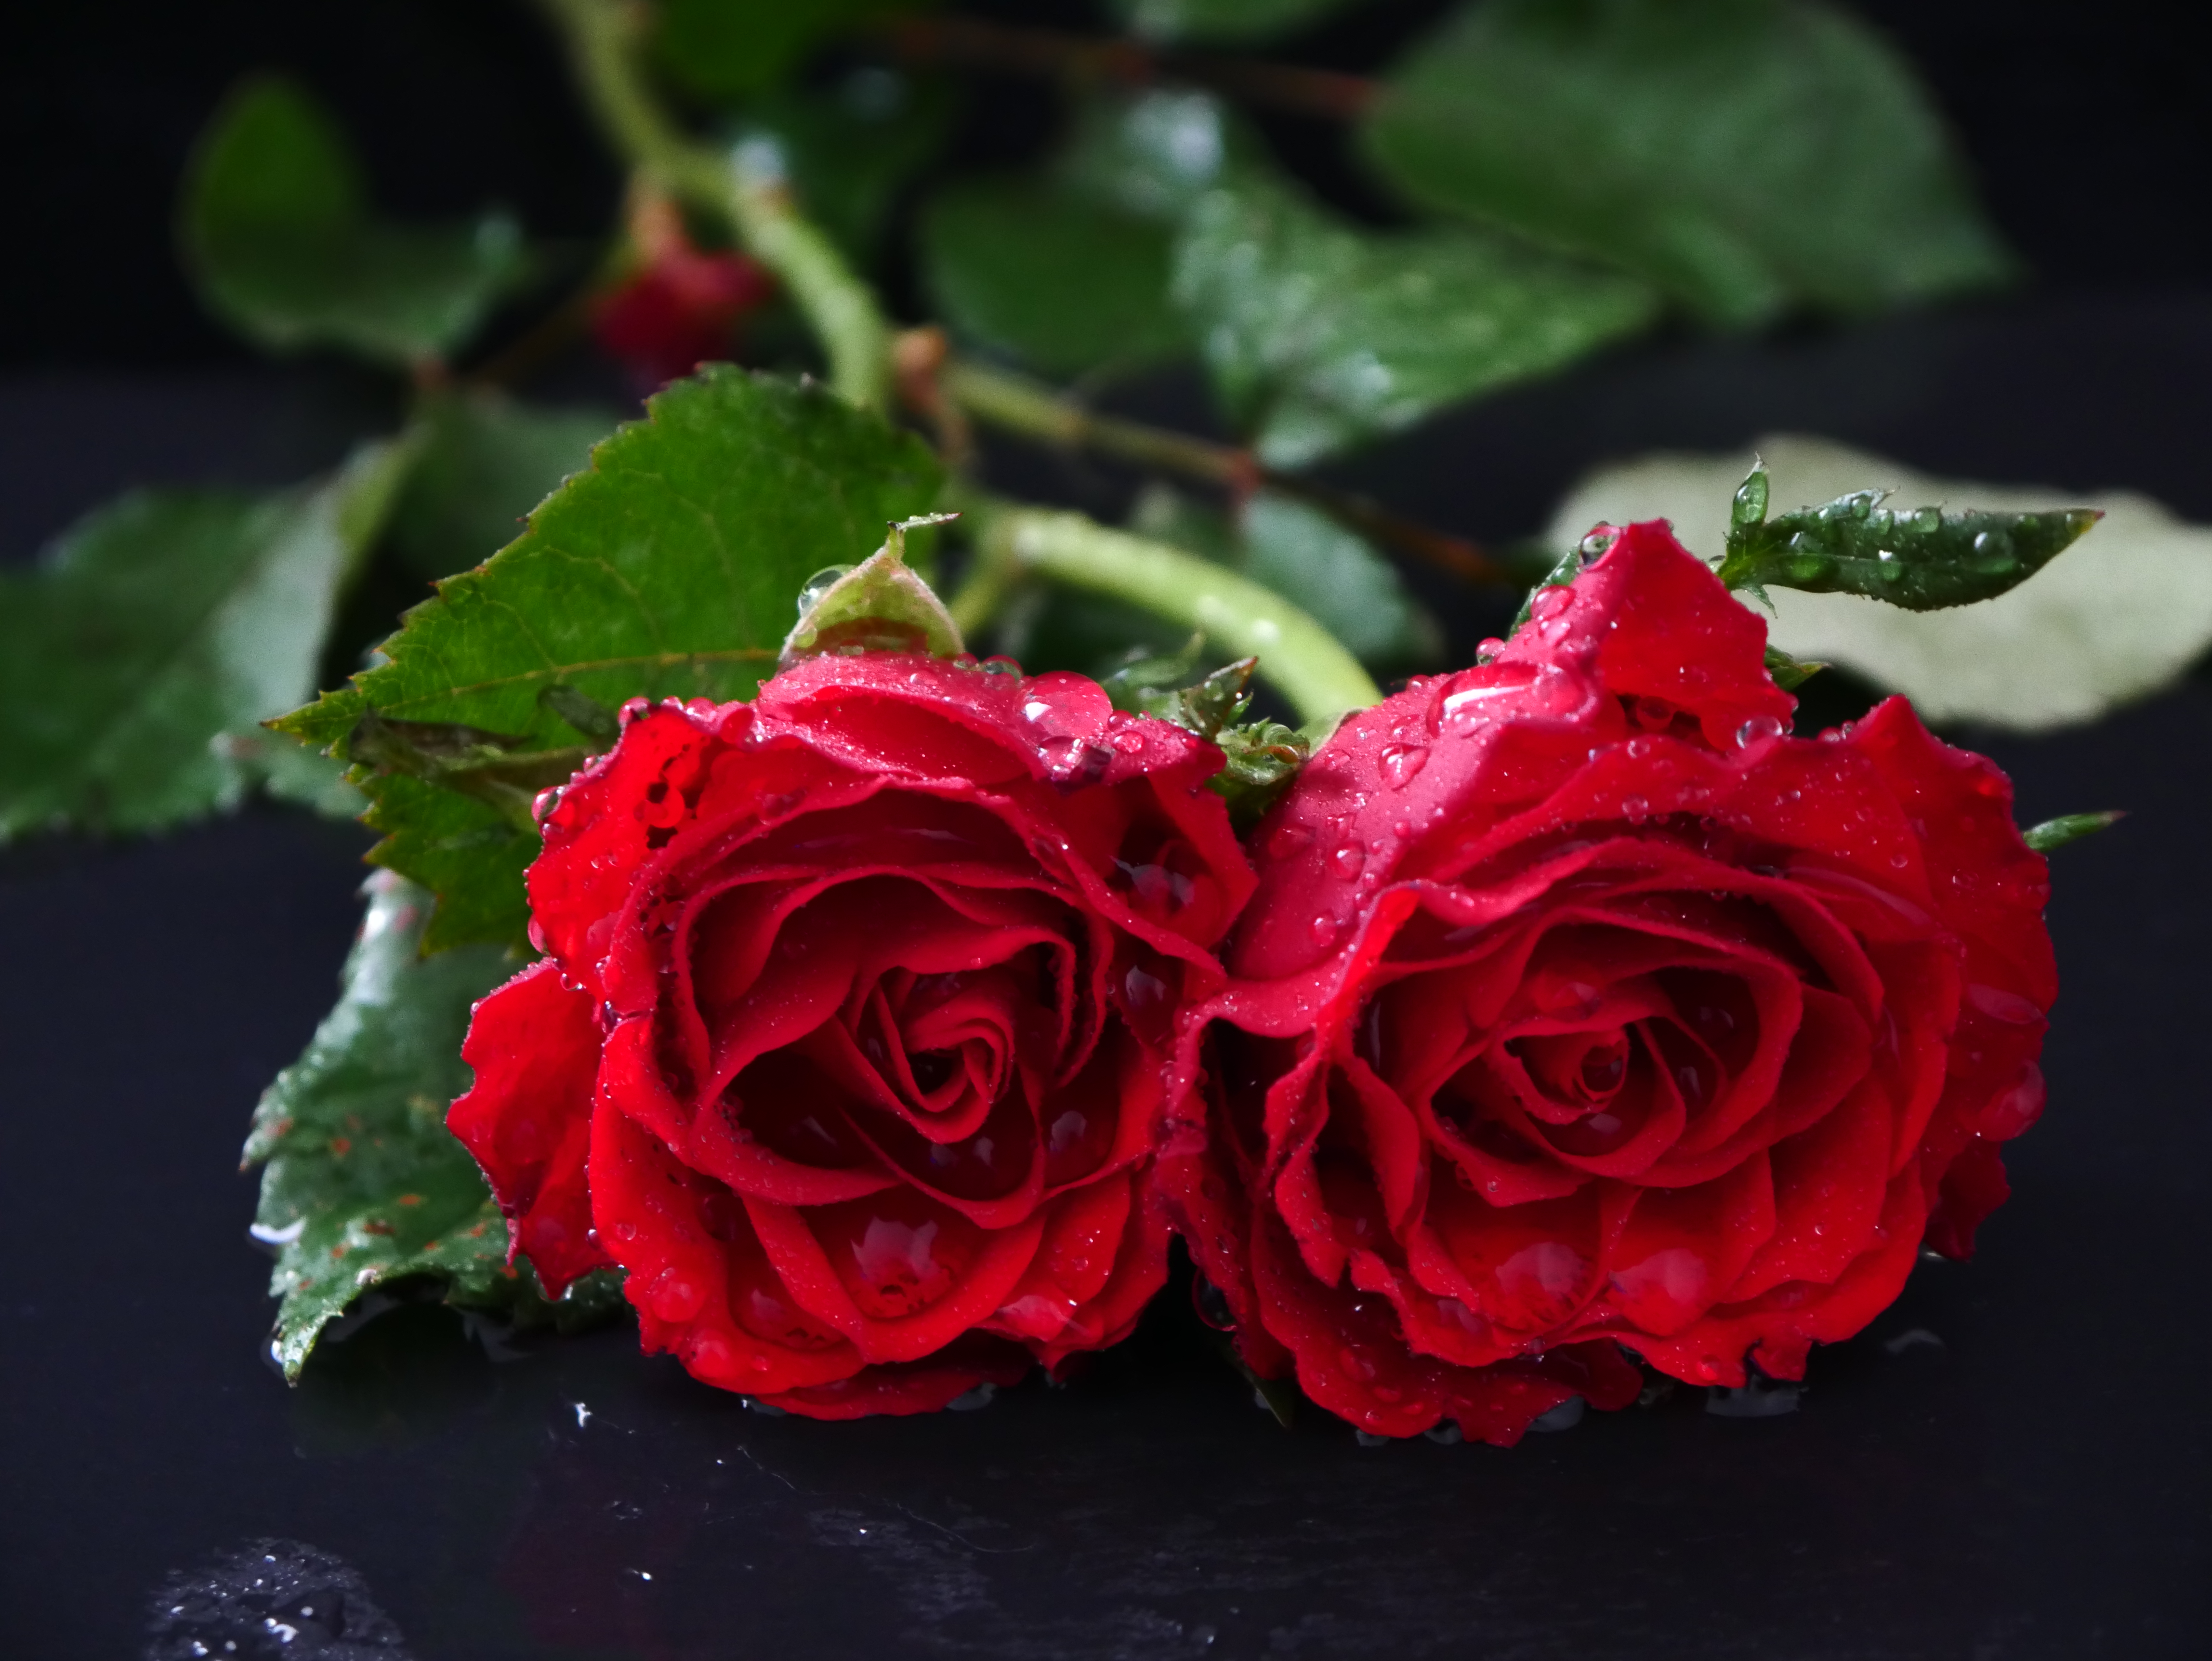
flower, garden roses, flowering plant, rose, plant, floribunda, petal, red, rose family, Hybrid tea rose, rosa centifolia, rose order, pink, cut flowers, rosa wichuraiana, china rose, artificial flower, floral design, annual plant, bouquet, floristry